The Spanish Teacher

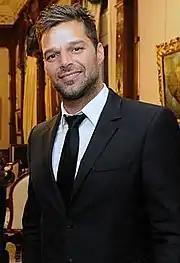
Ricky Martin ("pictured") sent a tweet about applying to be a Spanish teacher at "Glee" McKinley High School

On November 29, 2011, the day news broke that Ricky Martin had "closed a deal" with "Glee" to guest star in an early 2012 episode, Martin himself tweeted, "I hear McKinley high has an opening for a Spanish teacher... Maybe I’ll apply. ;o)". It was rumored he would be a recurring character and a romance would begin with recurring character from season 1 April who was rumored to appear in season 3, but this did not happen. He turned out to be only a guest.